Mufasa

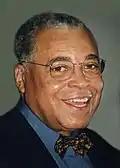

Jones admitted to originally making the error of forcing his character to sound regal, which he corrected upon receiving direction to voice Mufasa as himself, who the actor described as more akin to "a dopey dad". Jones explained that "Fathers are not always grand, certainly not with their sons. When you accommodate being a father, you are often dopey and goofy. You are just Dad". Inspired by his revised tone of voice, the animators proceeded to incorporate Jones's own facial expressions into Mufasa's. Minkoff and co-director Roger Allers praised Jones's work on the film, recalling that Jones's vocal exercises alone "sometimes sounded like a real lion with a rumbling growl". Allers said that Jones's voice would already echo throughout the studio without the aid of a microphone. Nonetheless, they strategically placed six microphones around his head to create the illusion that his voice was "coming from everywhere". Jones worked on the film sporadically for over two years until Disney was satisfied. A song originally written for the character was not used in the final film once Disney realized Jones was unable to perform it. Entitled "To Be King", it was ultimately reworked into "I Just Can't Wait To Be King", performed by Simba. Jones and actress Madge Sinclair, who voiced Sarabi, had previously played the king-and-queen couple in the romantic comedy film "Coming to America" (1988). The actor voiced the character again for tie-in projects such as "" (1998) and "" (2015).